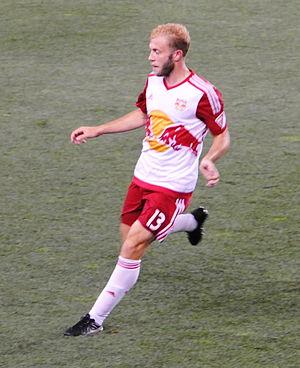
Mike Grella est un joueur de soccer américain né le 23 janvier 1987 à Glen Cove dans l'État de New York. Ailier gauche, il commence sa carrière professionnelle en Angleterre puis, après un bref passage au Danemark, rejoint la MLS.